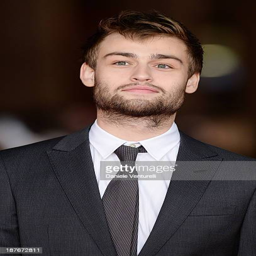
actor attends premiere during festival